Roger D'Astous

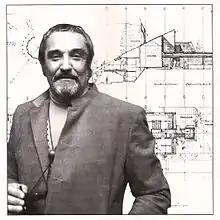
Roger D'Astous (1991)

Roger D'Astous (March 3, 1926 in Montreal, Quebec – April 5, 1998 in Montreal, Quebec) was a Canadian architect. His 182 projects included residential housing, churches, and religious buildings, World's fair pavilions, government buildings, and commercial buildings. In 1990, he was honored with the award of excellence from the Royal Architectural Institute of Canada (RAIC).